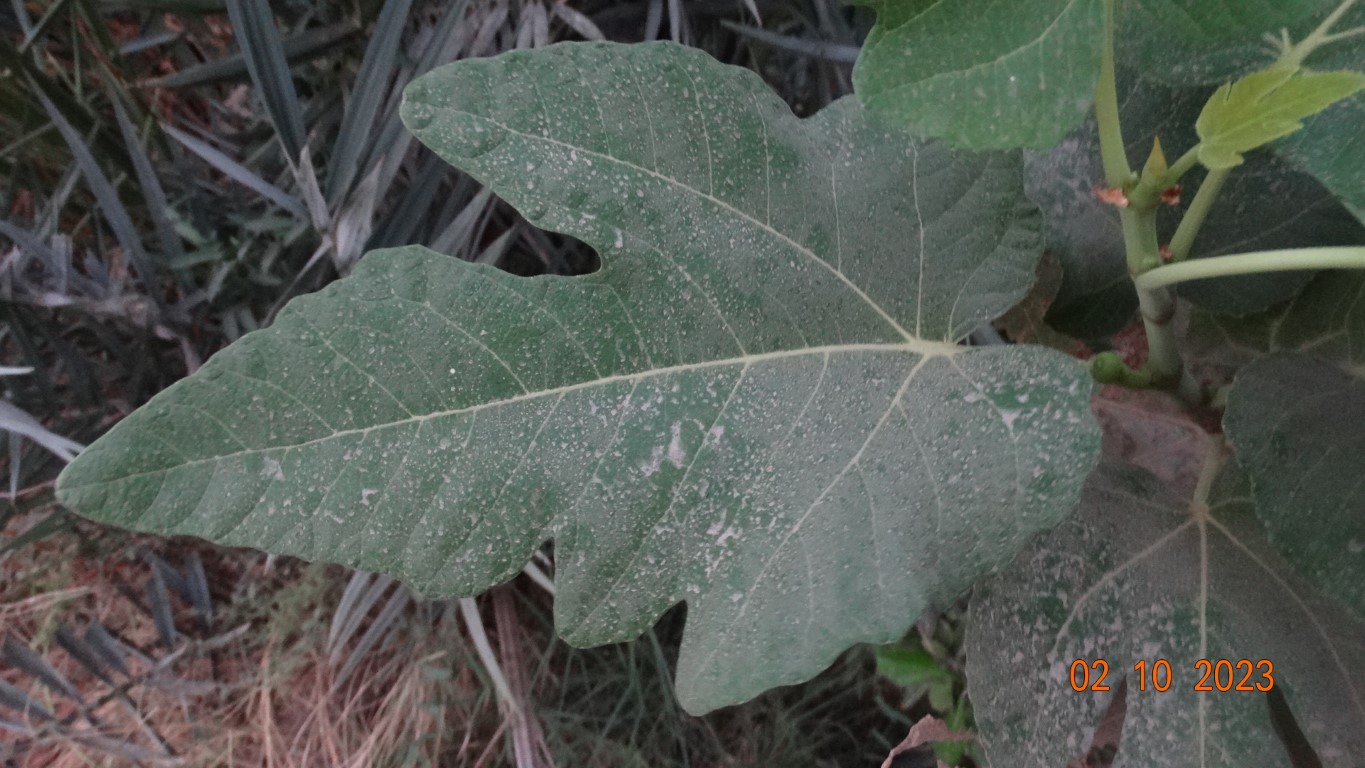
Label: healthy